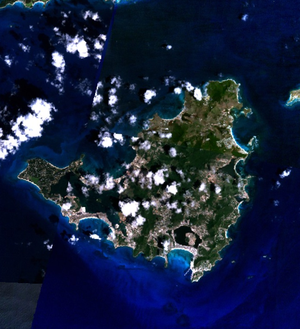
Saint-Martin est une île du nord-est des Antilles située à 250 km au nord de la Guadeloupe et 240 km à l'est de Porto Rico. D'une superficie de 93 km², elle compte 75 000 habitants. Elle est partagée entre deux États par une frontière de 10 km séparant :